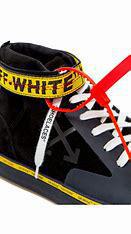
Brand: Off-White
Model: Off Vulc